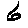
Label: 6